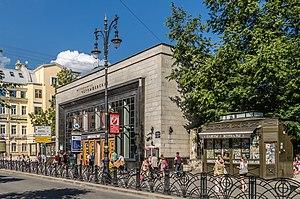
Tchernychevskaïa est une station de la ligne 1 du Métro de Saint-Pétersbourg, en Russie. Son nom provient de la proximité avec la perspective Tchernychevski, elle dessert aussi le quartier autour du palais de Tauride.